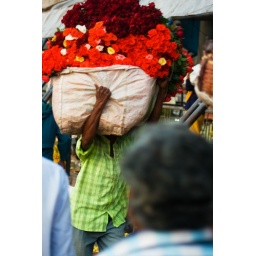
Shot at flower market in Bangalore, India